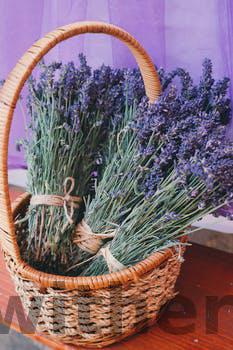
Label: Watermark